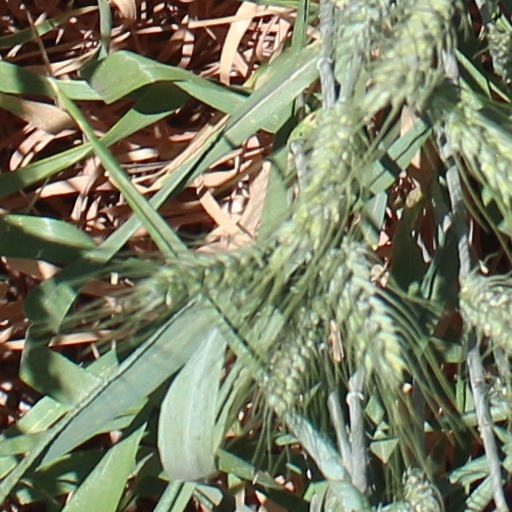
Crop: wheat